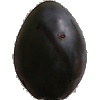
Label: Plum 3